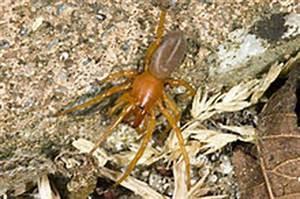
spider